USS Essex (CV-9)

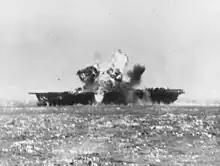
"Essex" is hit by a "kamikaze" off the Philippines, 25 November 1944.

After this operation, "Essex" proceeded to San Francisco for her single wartime overhaul, after which, "Essex" became the carrier for Air Group 15, the "Fabled Fifteen" commanded by the U.S. Navy's top ace of the war, David McCampbell. She then joined carriers and in TG12.1 to strike Marcus Island on 19to 20May 1944, and Wake, on 23May 1944. She deployed with TF58 to support the occupation of the Marianas on 12June to10 August; sortied with TG38.3 to lead an attack against the Palau Islands on 6to 8September, and Mindanao on 9to 10September with enemy shipping as the main target, and remained in the area to support landings on Peleliu. On 2October, she weathered a typhoon and four days later departed with Task Force 38(TF 38) for the Ryukyus.